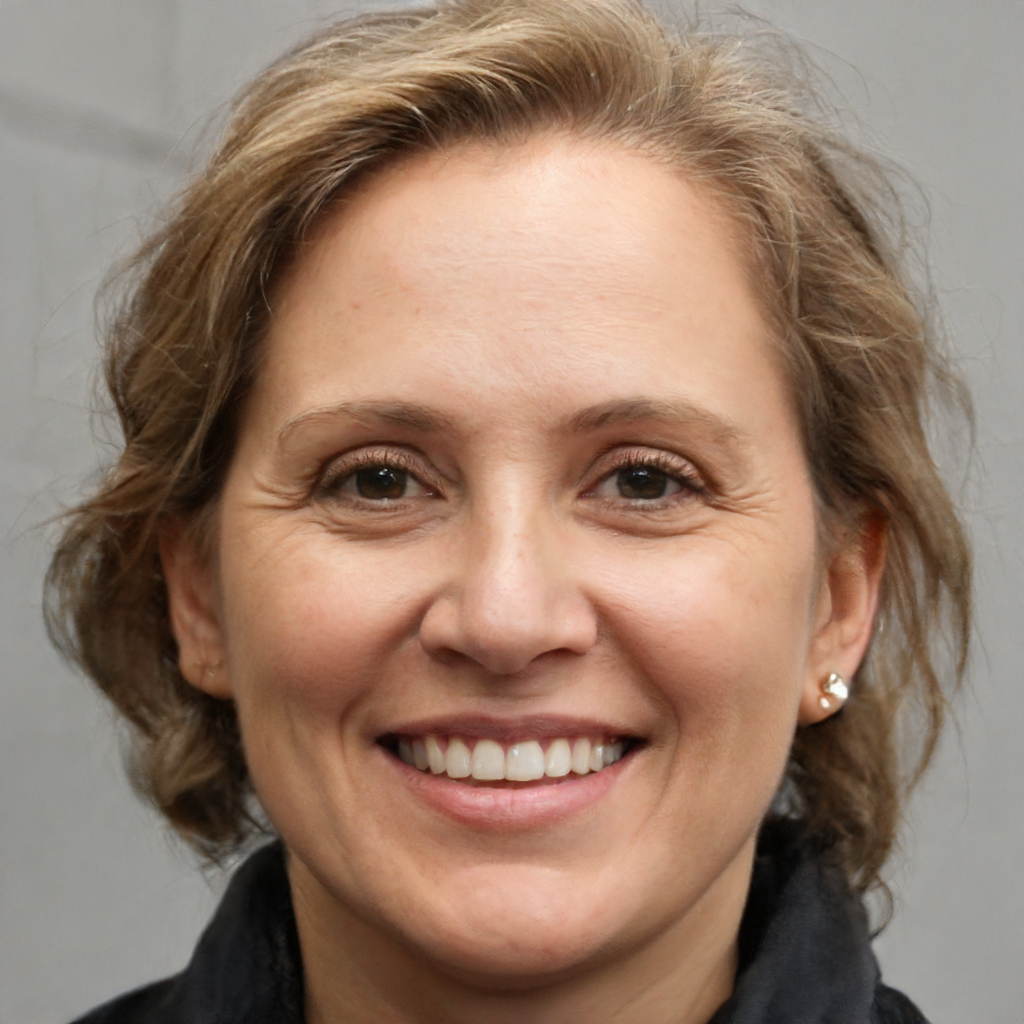
Gender: Female